2nd Brigade (Ireland)

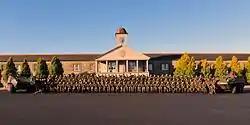
Cathal Brugha Barracks, home to the Irish Army's 2nd Brigade

The 2nd Brigade (2 BDE) (known as 2nd (Eastern) Brigade until the 2012 reorganisation of the army) is a brigade of the Irish Army. The brigade headquarters are in Cathal Brugha Barracks in Dublin.